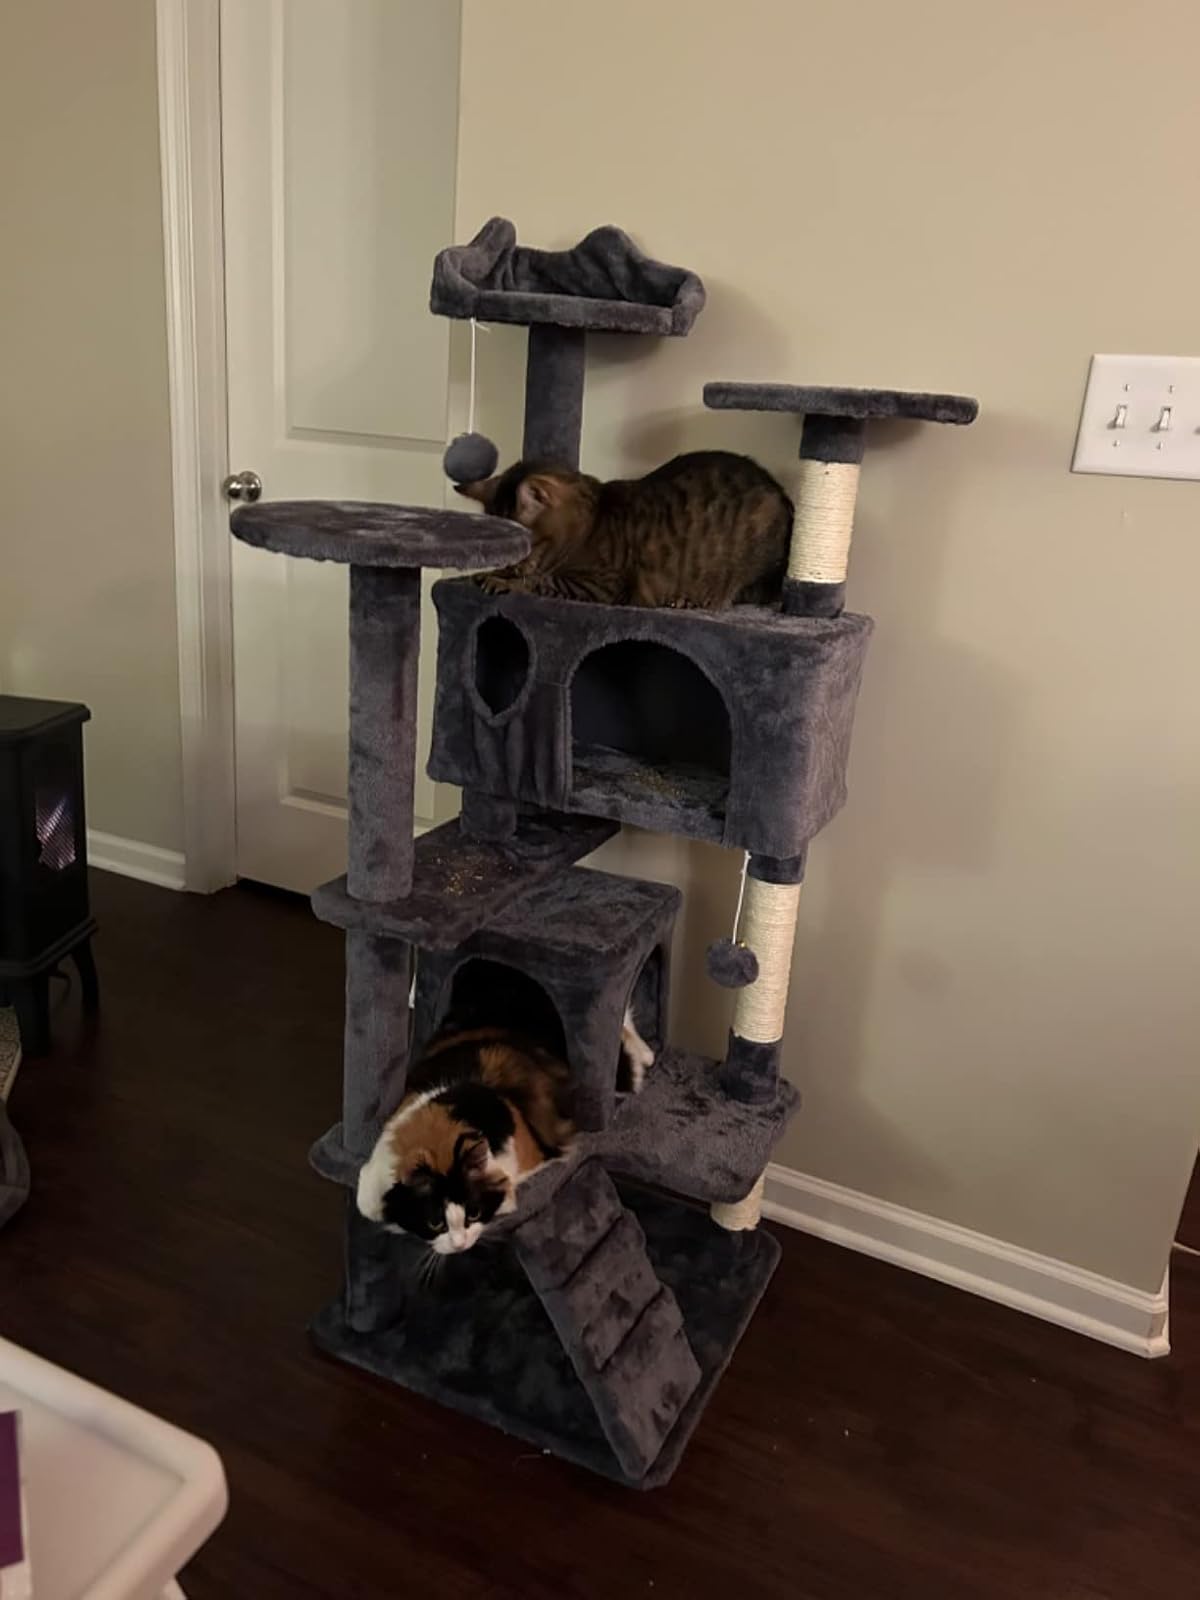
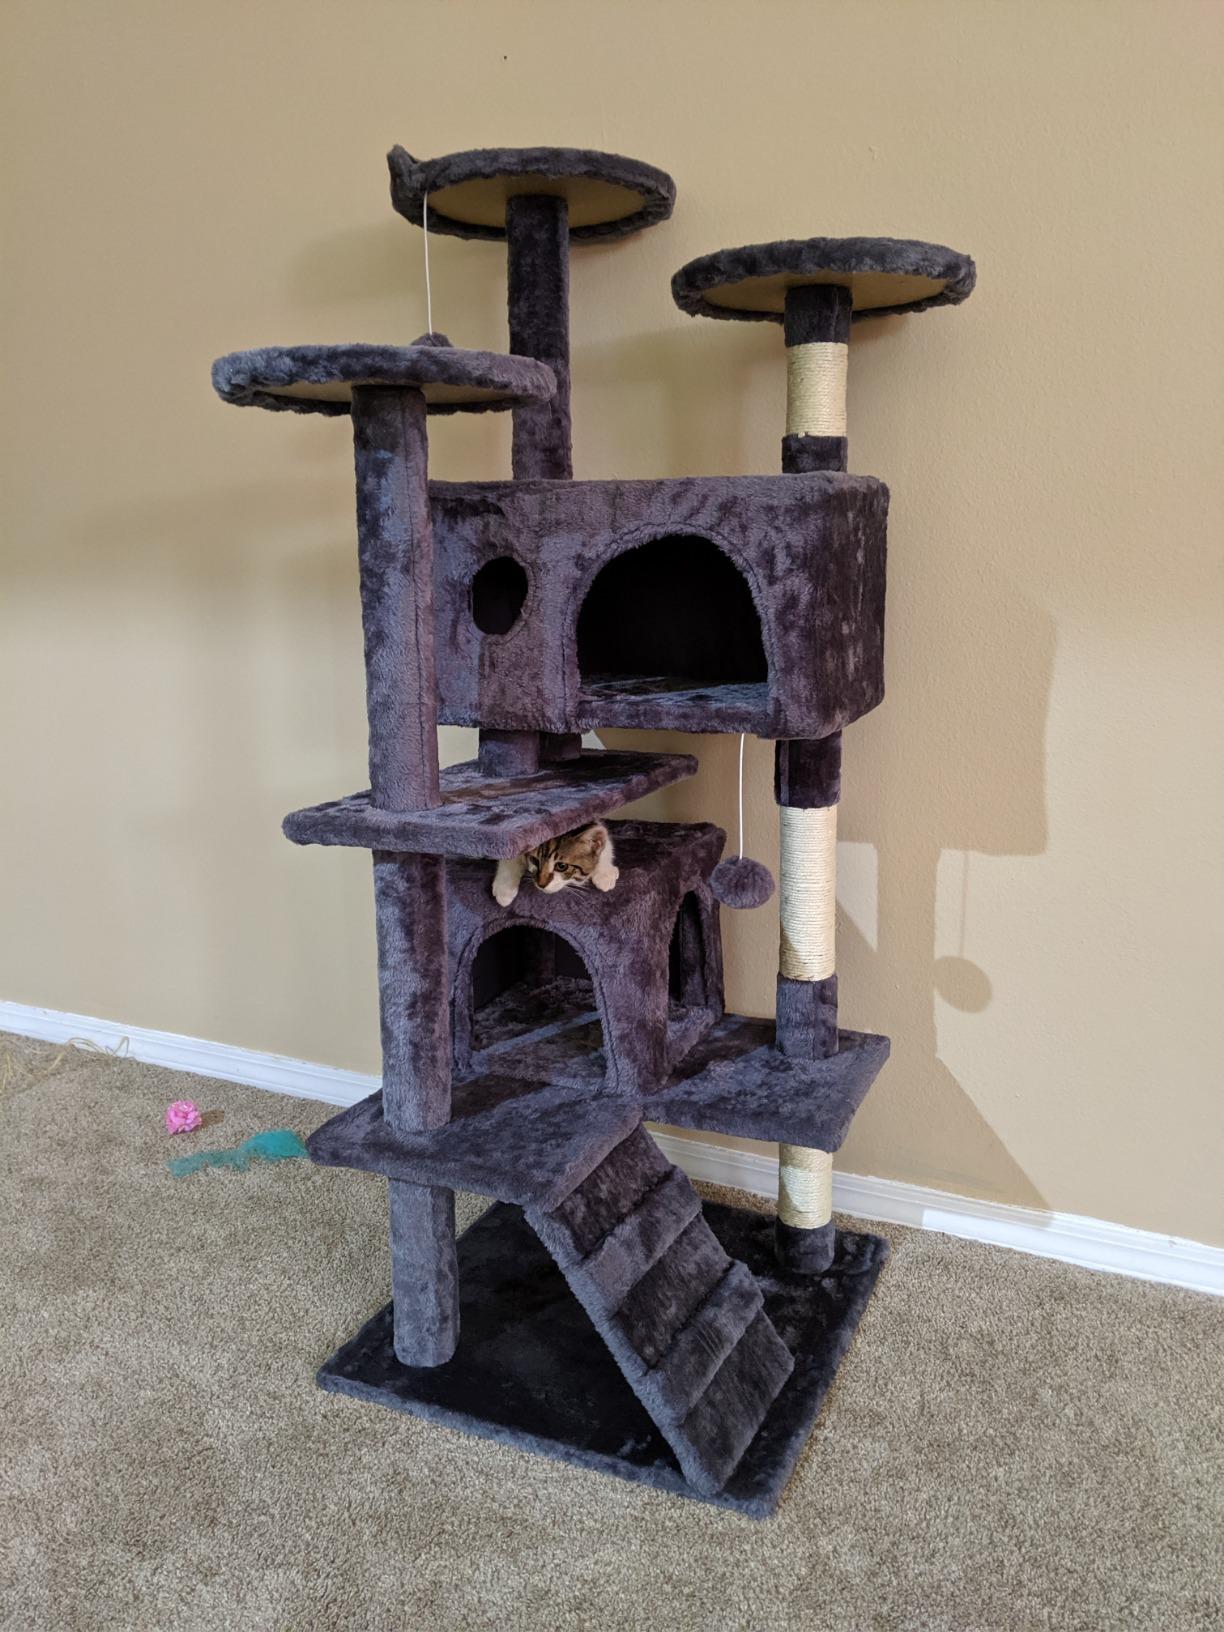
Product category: items_cat tree
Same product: yes